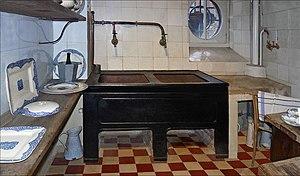
Château de Breteuil. La plonge pour le lavage de la vaisselle. Arrivée de gaz à droite.
La plomberie est un métier très ancien, dont l'origine remonte à la construction des pyramides en Égypte antique ; attesté par des tuyaux en cuivre vieux de 4 500 ans, c'est un métier qui n'a cessé de s'améliorer et de se développer au cours des siècles et des générations de plombiers qui l'on servi.